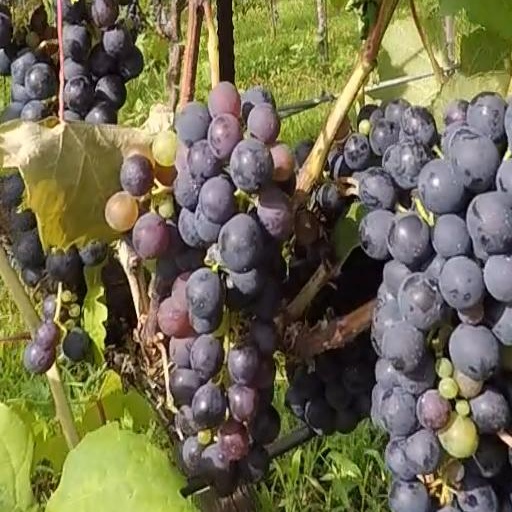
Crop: grape